Fused grid

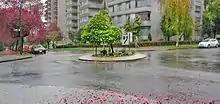
A roundabout (traffic circle) applied to a four-way intersection as a means of improving its safety. This device, with a proven record of collision reductions and traffic flow improvement, turns the cross-intersection into four virtual T-junctions (three-way intersections).

The grid's traffic safety performance in comparison to other network types has been studied extensively and a general consensus is emerging both in theory and practice that, in general, it is the least safe of all currently used network patterns. A 1995 study found significant differences in recorded accidents between residential neighbourhoods that were laid out on a grid and those that included cul-de-sacs and crescents. The frequency of accidents was measurably higher in the grid neighbourhoods.